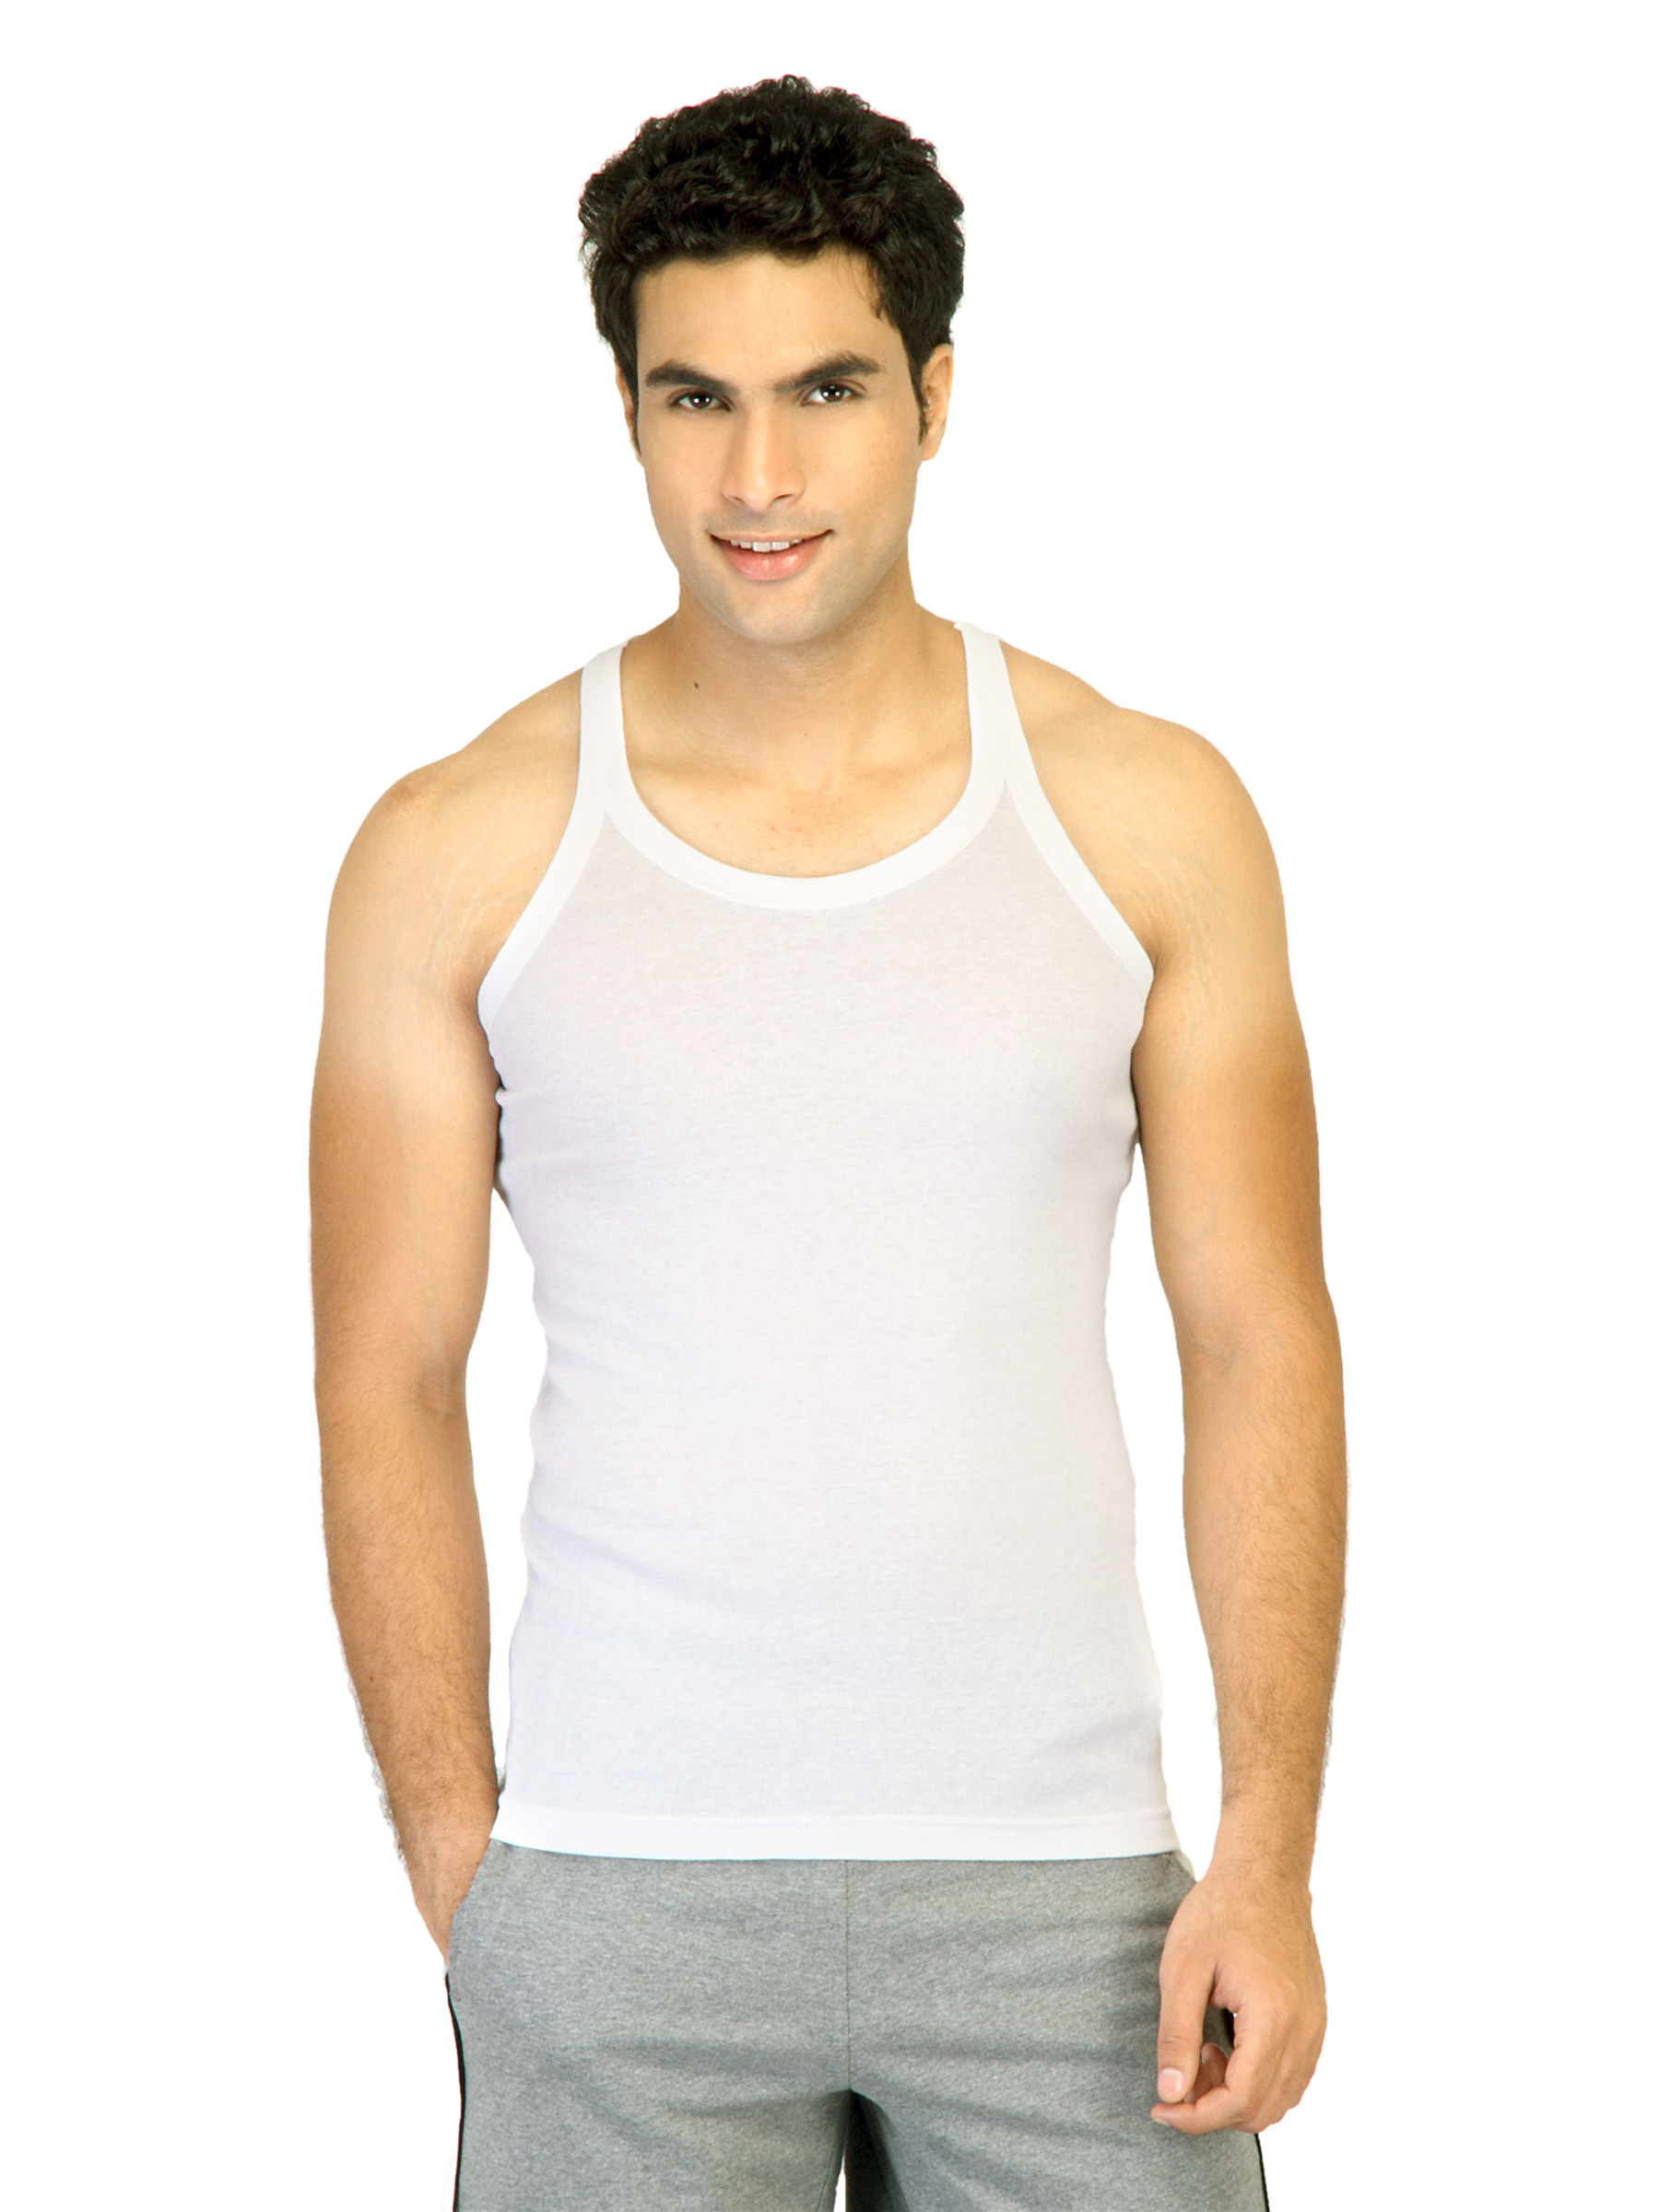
Hanes Men Racer Back White Innerwear Vests
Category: Apparel / Innerwear / Innerwear Vests
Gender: Men
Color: White
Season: Summer 2016
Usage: Casual